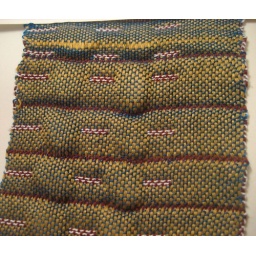
this one has rocks inside; the little red and red/white stripes kind of keep the rocks from moving around